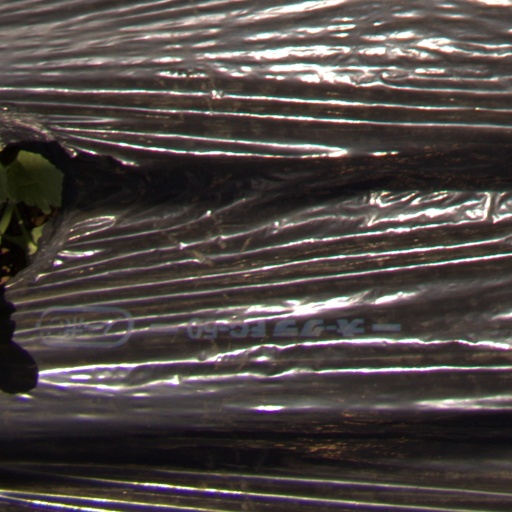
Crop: Jerusalem artichoke